Iceberg that sank the Titanic

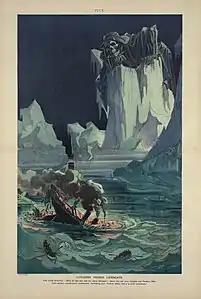
An allegorical depiction in the weeks following the disaster (Udo J. Keppler, 1912).

In 2020, the same auction house announced another auction. This iceberg photo came from Captain Wood of the SS "Etonian" and was taken as early as 16:00 on 12 April. Wood gave a position at the time (41° 30′ 0″ N, 49° 30′ 0″ W), and it had turned out to be almost exactly where "Titanic" hit her iceberg 40 hours later. In a 1913 letter, Wood described the photograph. Henry Aldridge & Son estimated its value at £12,000. (However, the position mentioned is 47 kilometres; 30 miles south-east of the wreck).